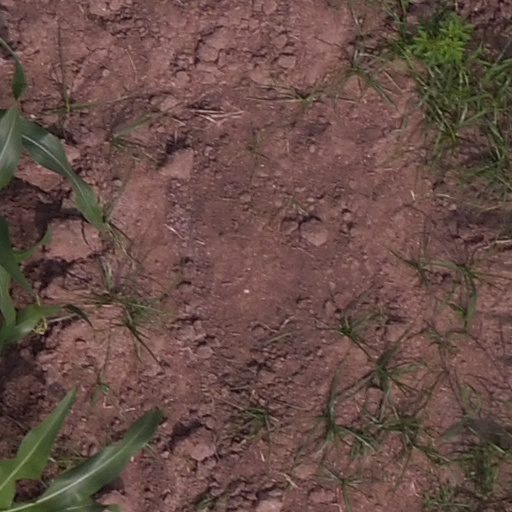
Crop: maize; corn